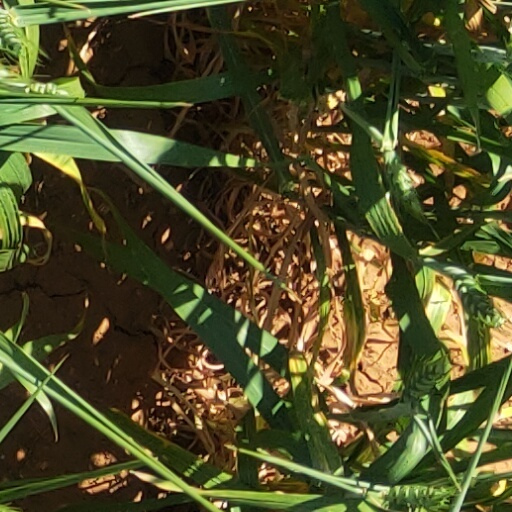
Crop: wheat